Bucksburn

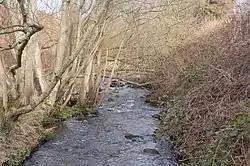
The burn that flows through the town

Bucksburn was one of the first established villages in Aberdeen, in the time of the Harrying of Buchan in 1308, when Robert the Bruce was present in Aberdeen.